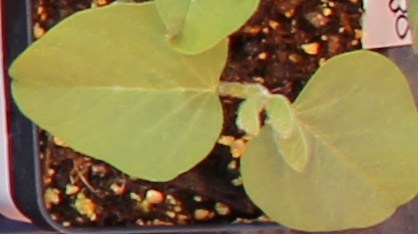
Label: Soybean